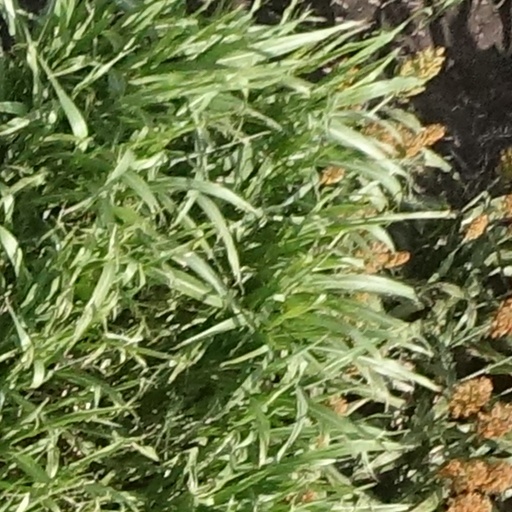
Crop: sorghum